Whitehaven (Paducah, Kentucky)

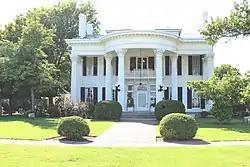
Whitehaven, 2016

Whitehaven (the Anderson-Smith House) is a historic plantation house in Paducah, Kentucky, in use since 1983 as the Kentucky welcome center on Interstate 24 (I-24) near the state border with Illinois. It is the only historic house in the United States also used as a rest area. The house was listed in the National Register of Historic Places on March 1, 1984.